History of foreign policy and national defense in the Republican Party

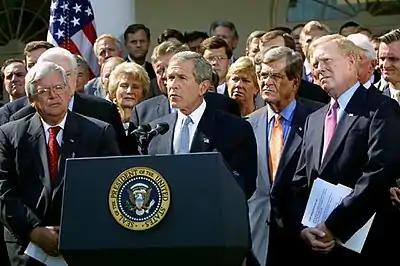
President George W. Bush, surrounded by leaders of the House and Senate, announces the Iraq war resolution on October 2, 2002.

On October 25, 1983, at the request of the regional governments, Reagan ordered "Operation Urgent Fury", a military invasion of the small Caribbean island of Grenada, where over a thousand American students and their families were in residence. A Marxist coup d'état had overthrown the established government and shot its leader Maurice Bishop. This was the first actual rollback that destroyed a Communist regime and marked the continued escalation of tensions with the Soviet Union known as the Second Cold War. Democrats had been highly critical of Reagan's anti-Communism in Latin America, but this time Reagan had strong support from the voters and leading Democrats said the invasion was justified. It built the President's image of decisive strong action a year before the 1984 election, when Mondale said he too would have ordered the invasion. Indeed, Mondale attacked Senator Gary Hart, his chief opponent for the Democratic nomination, as isolationist and weak on fighting dictatorships.